Aileron (architecture)

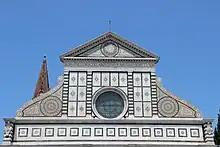
The ailerons at Florence's Santa Maria Novella are concealed by scrolls

An aileron in architecture is a half-gable, typically found in pairs flanking a central mass over subsidiary elements. In churches they are typically found at side aisles or wings (French "aile"). In baroque architecture, ailerons are often altered or disguised with scrolled or curved elements of the facade.